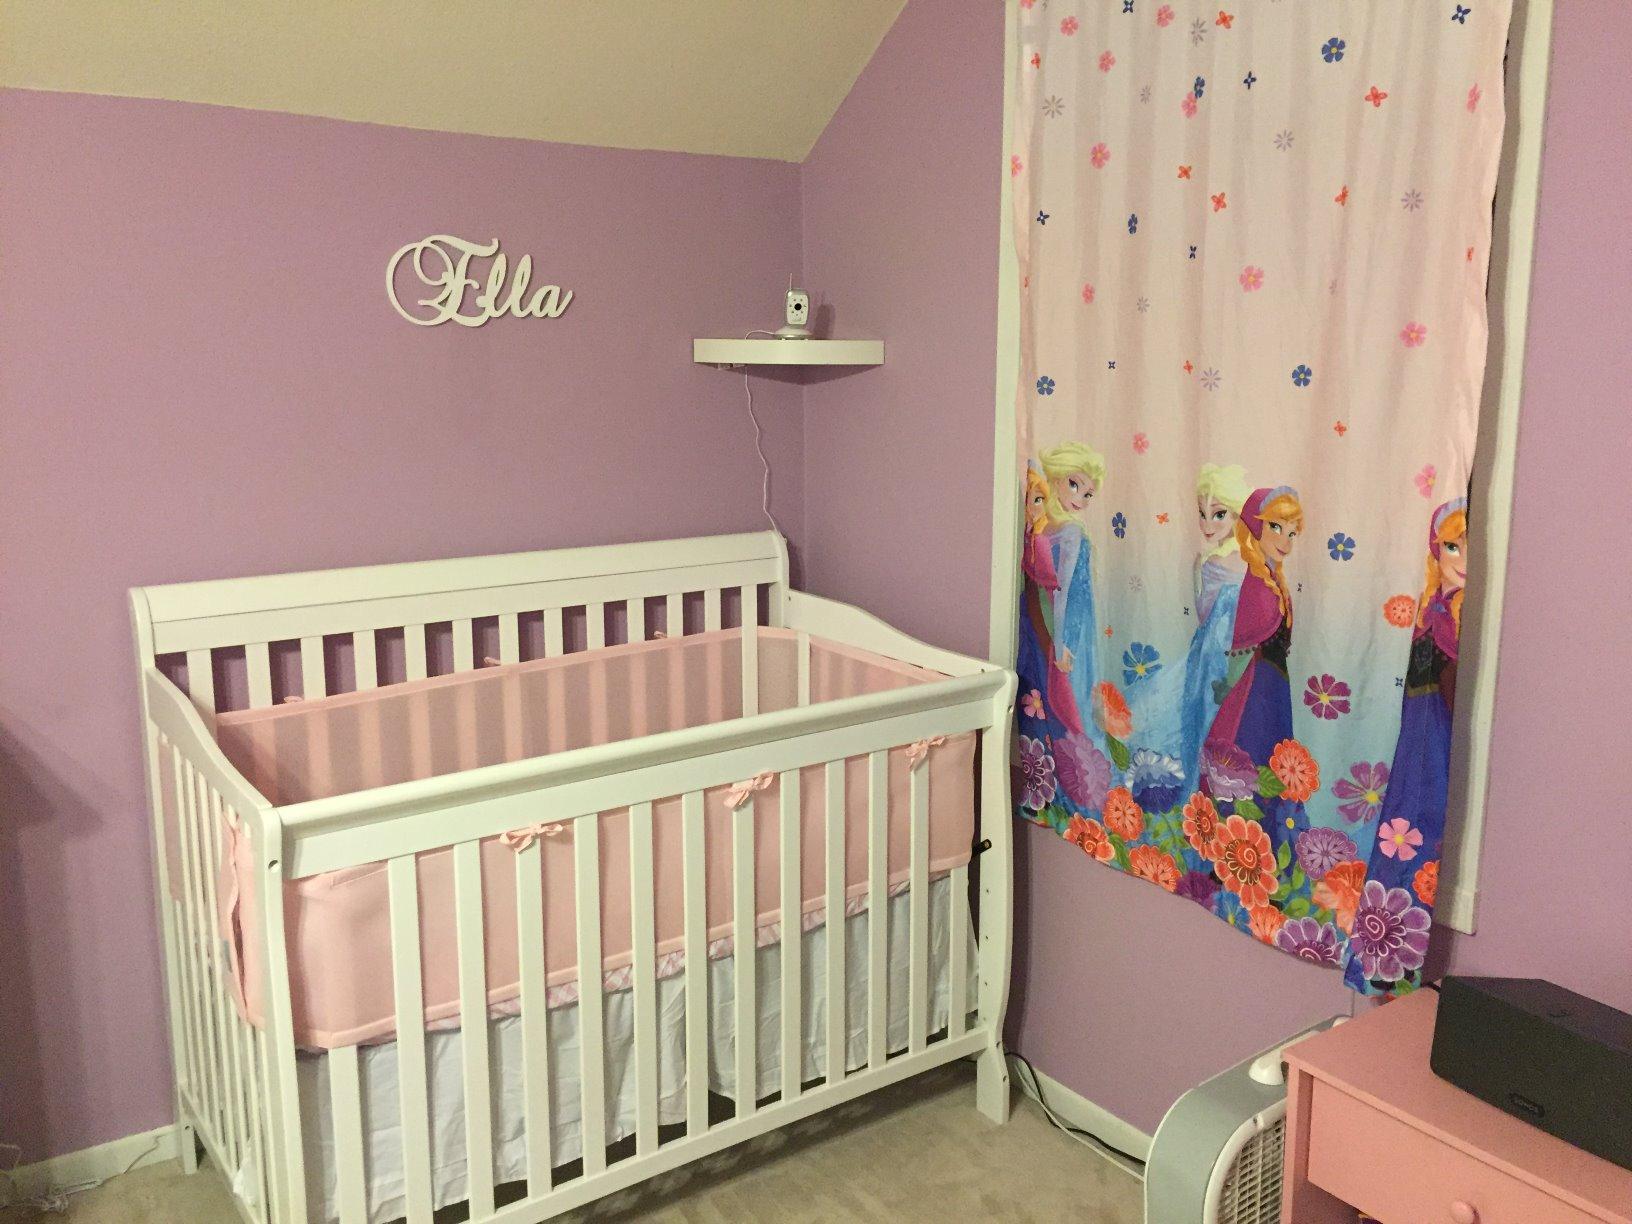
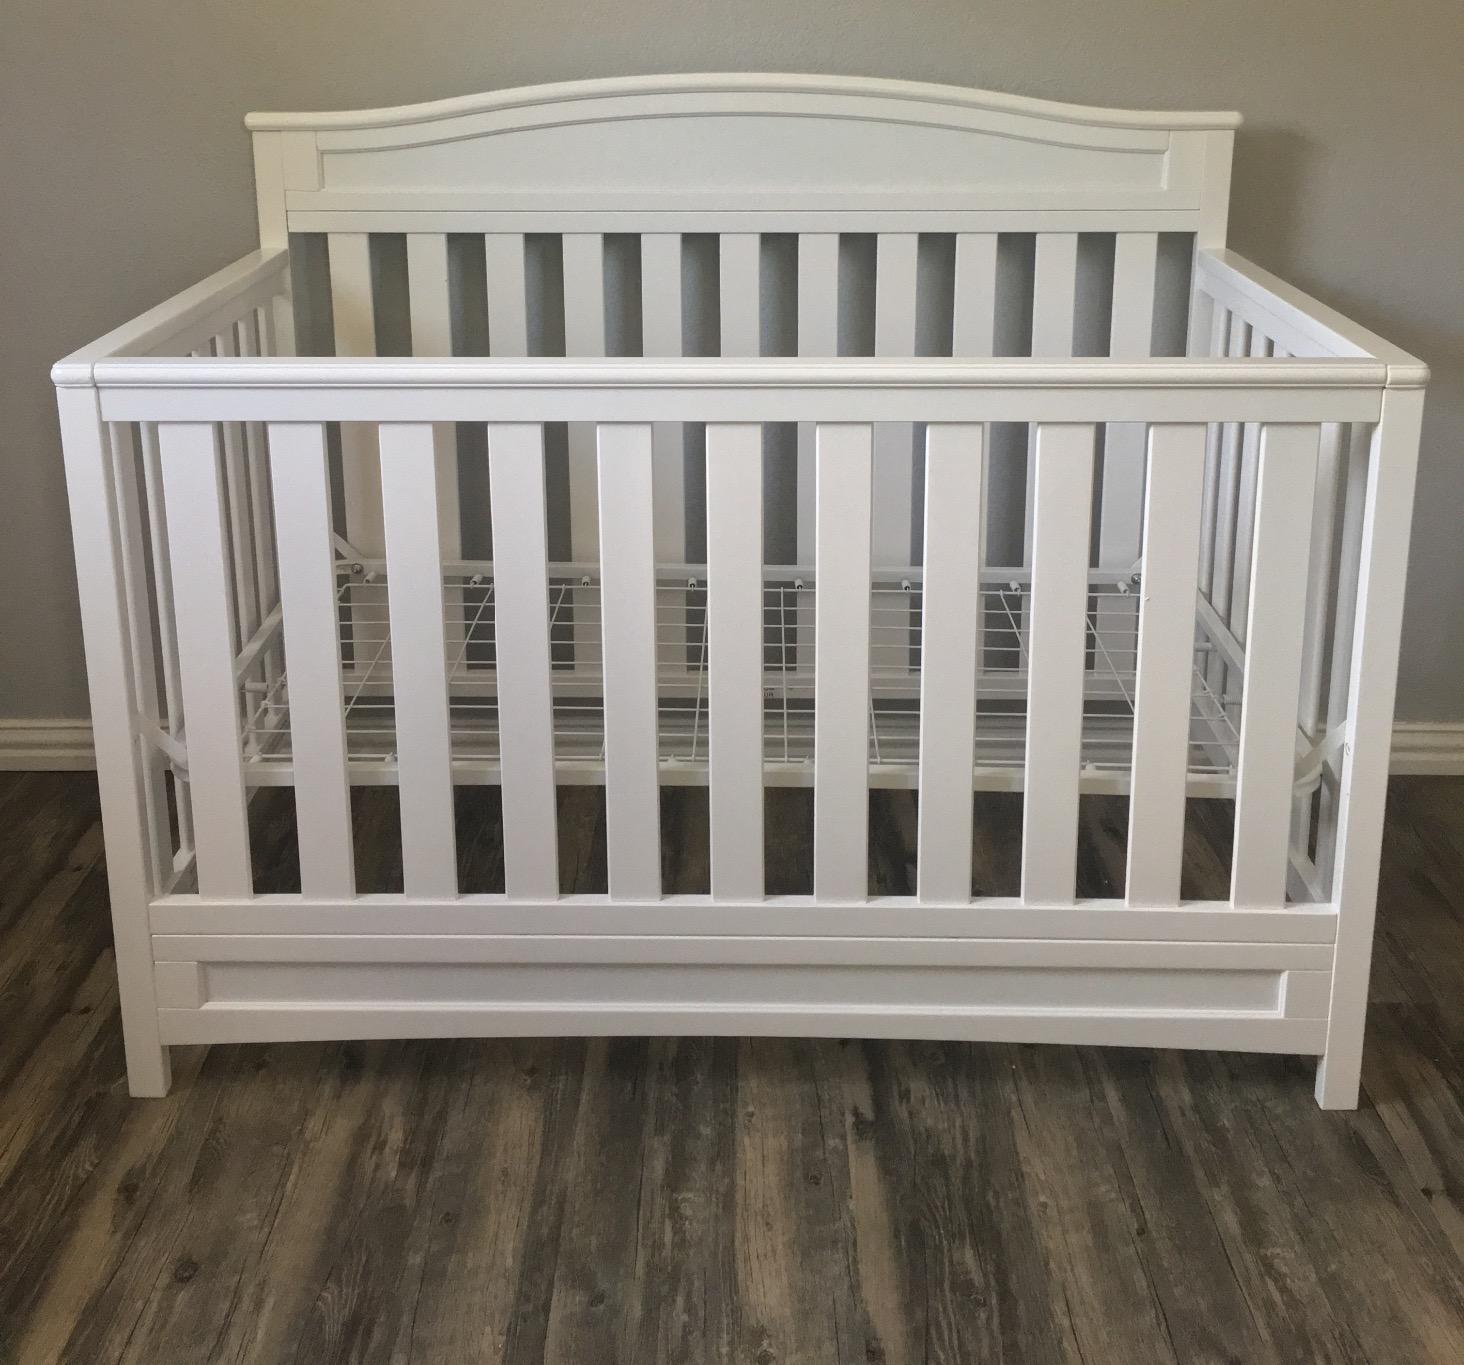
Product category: products_crib
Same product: no